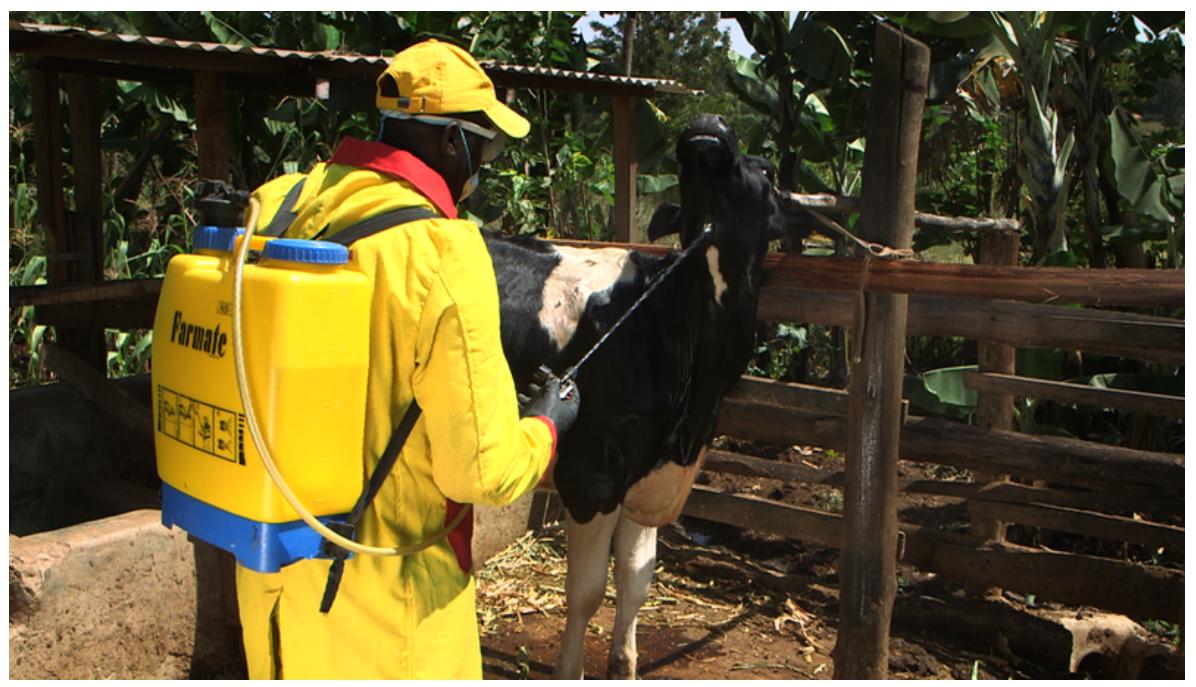
Afya ya mnyama huyu inaakikishwa, kwa msaada wa mfanyikazi, mfanyikazi huyu amevaa mavazi ya manjano, na maski, akimnyunyizia, dawa, ngombe wake.